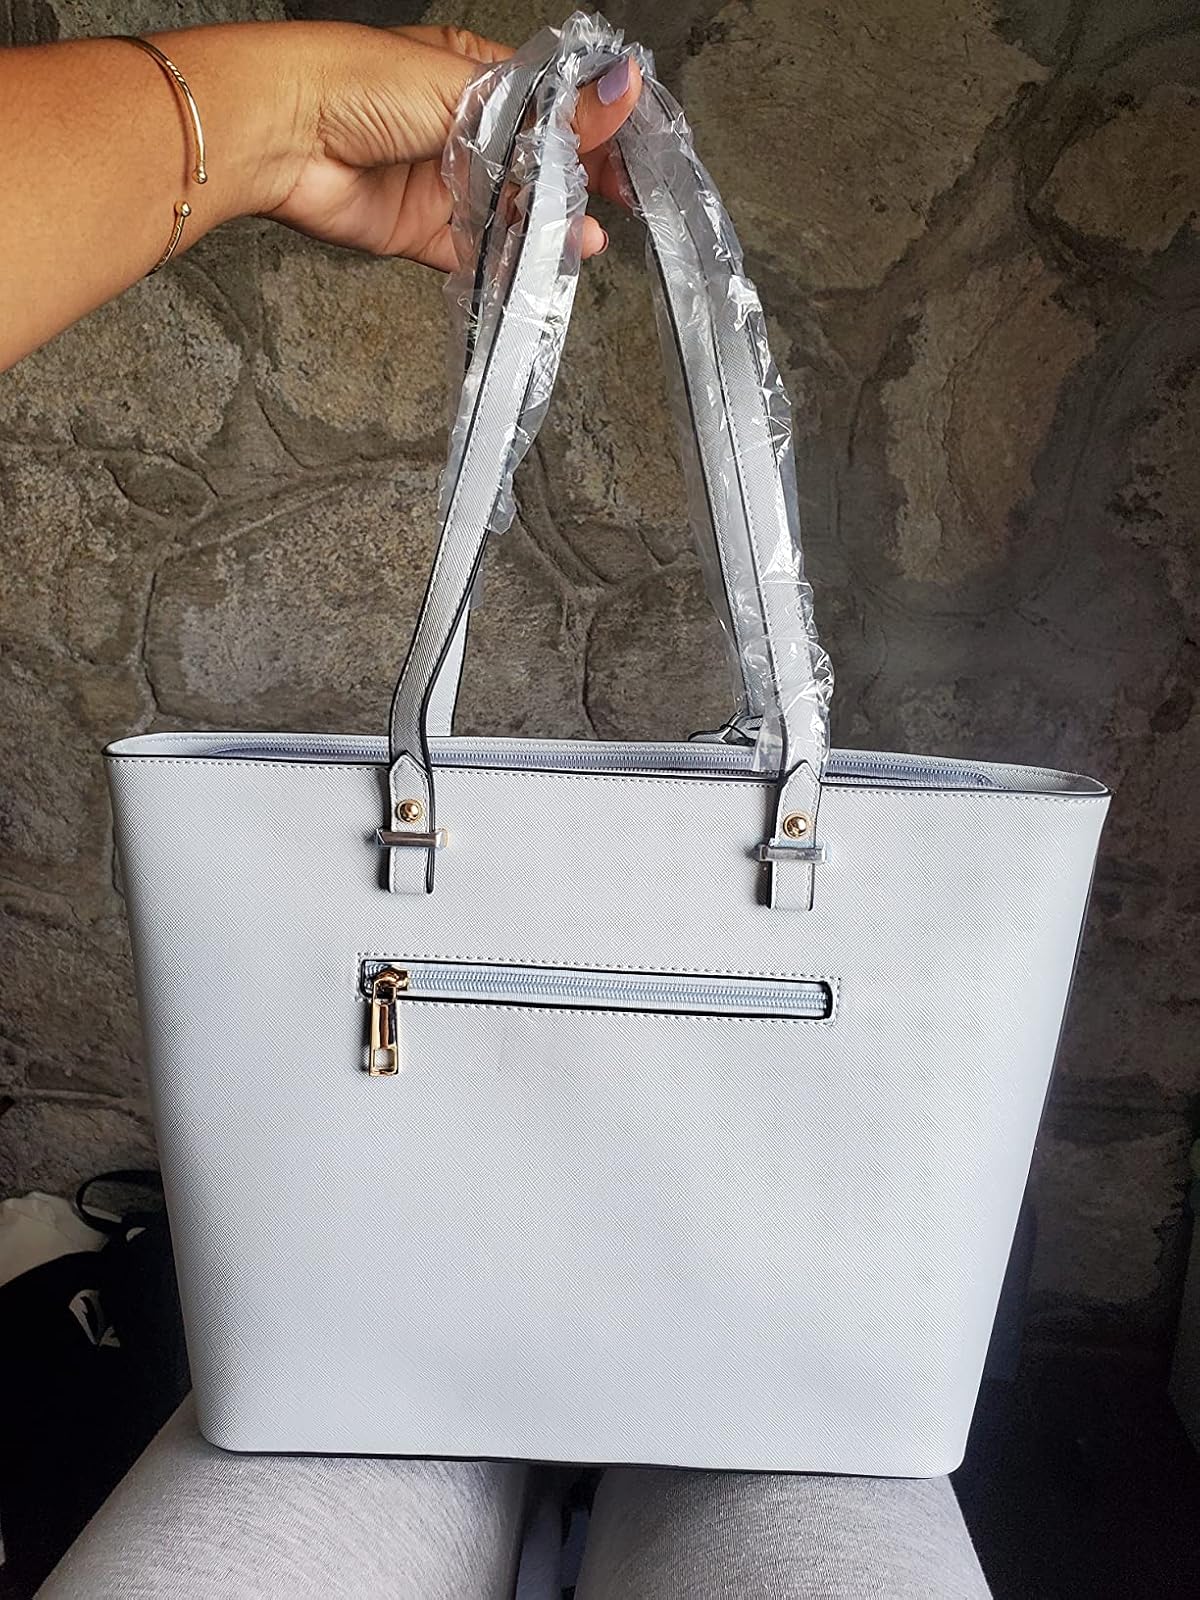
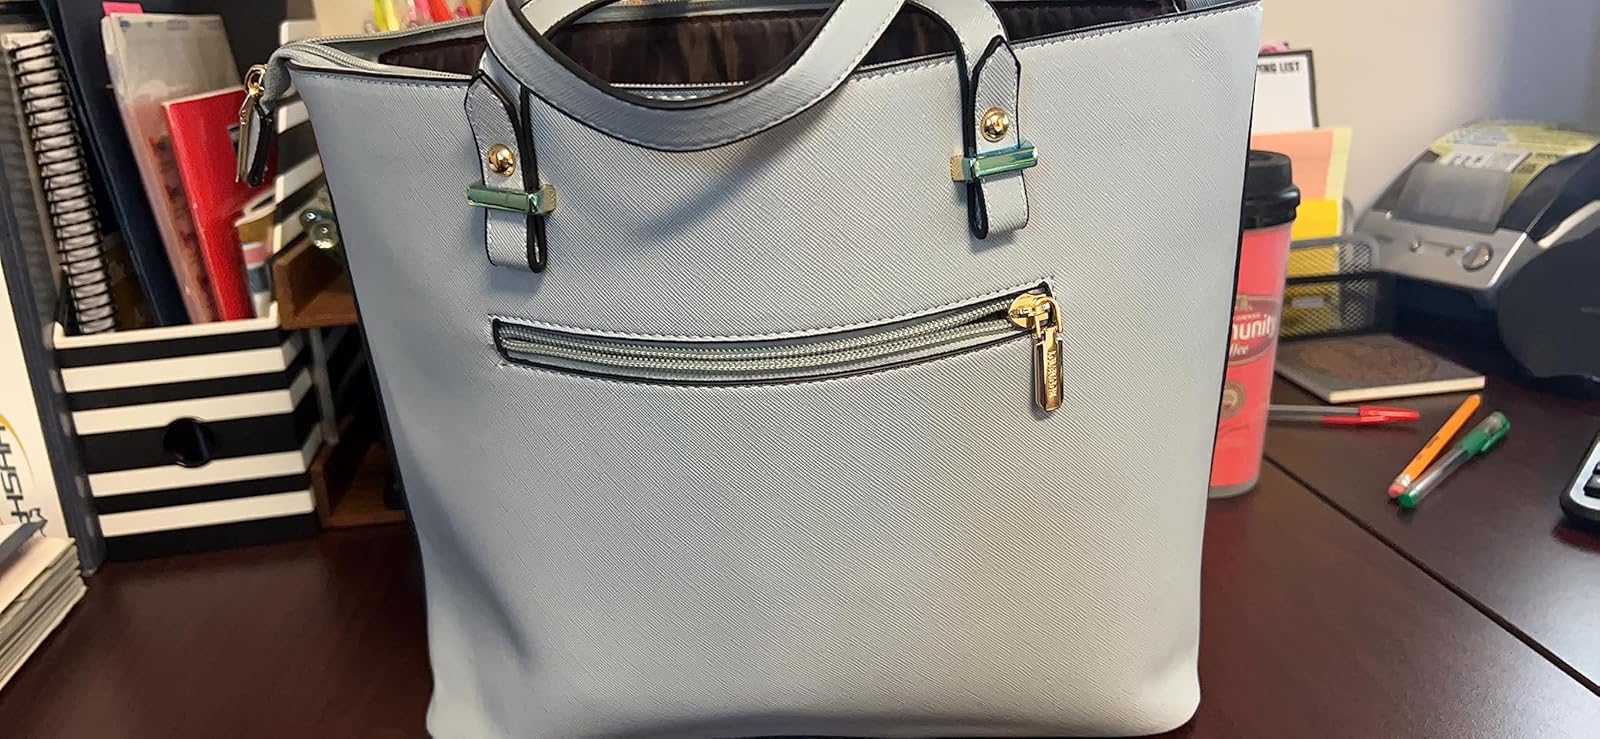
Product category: accessories_handbag
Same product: yes